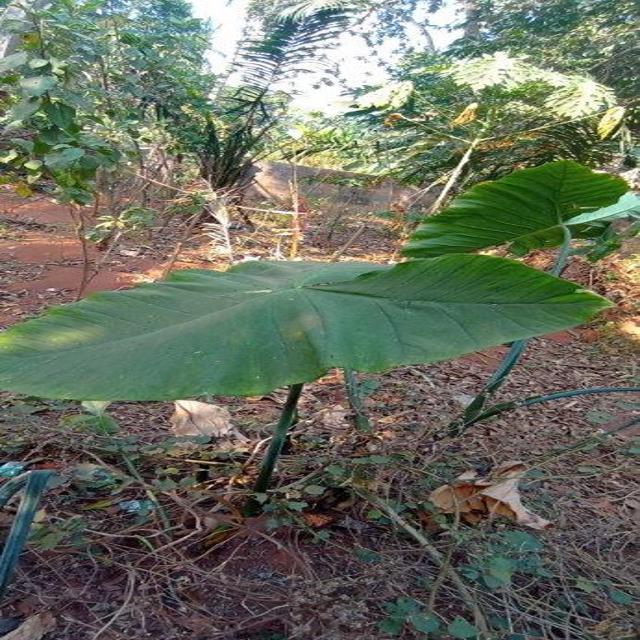
Label: Early_Blight